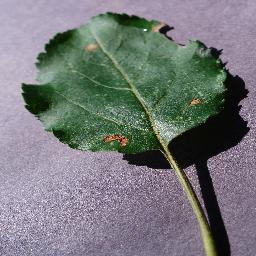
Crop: apple
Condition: black_rot